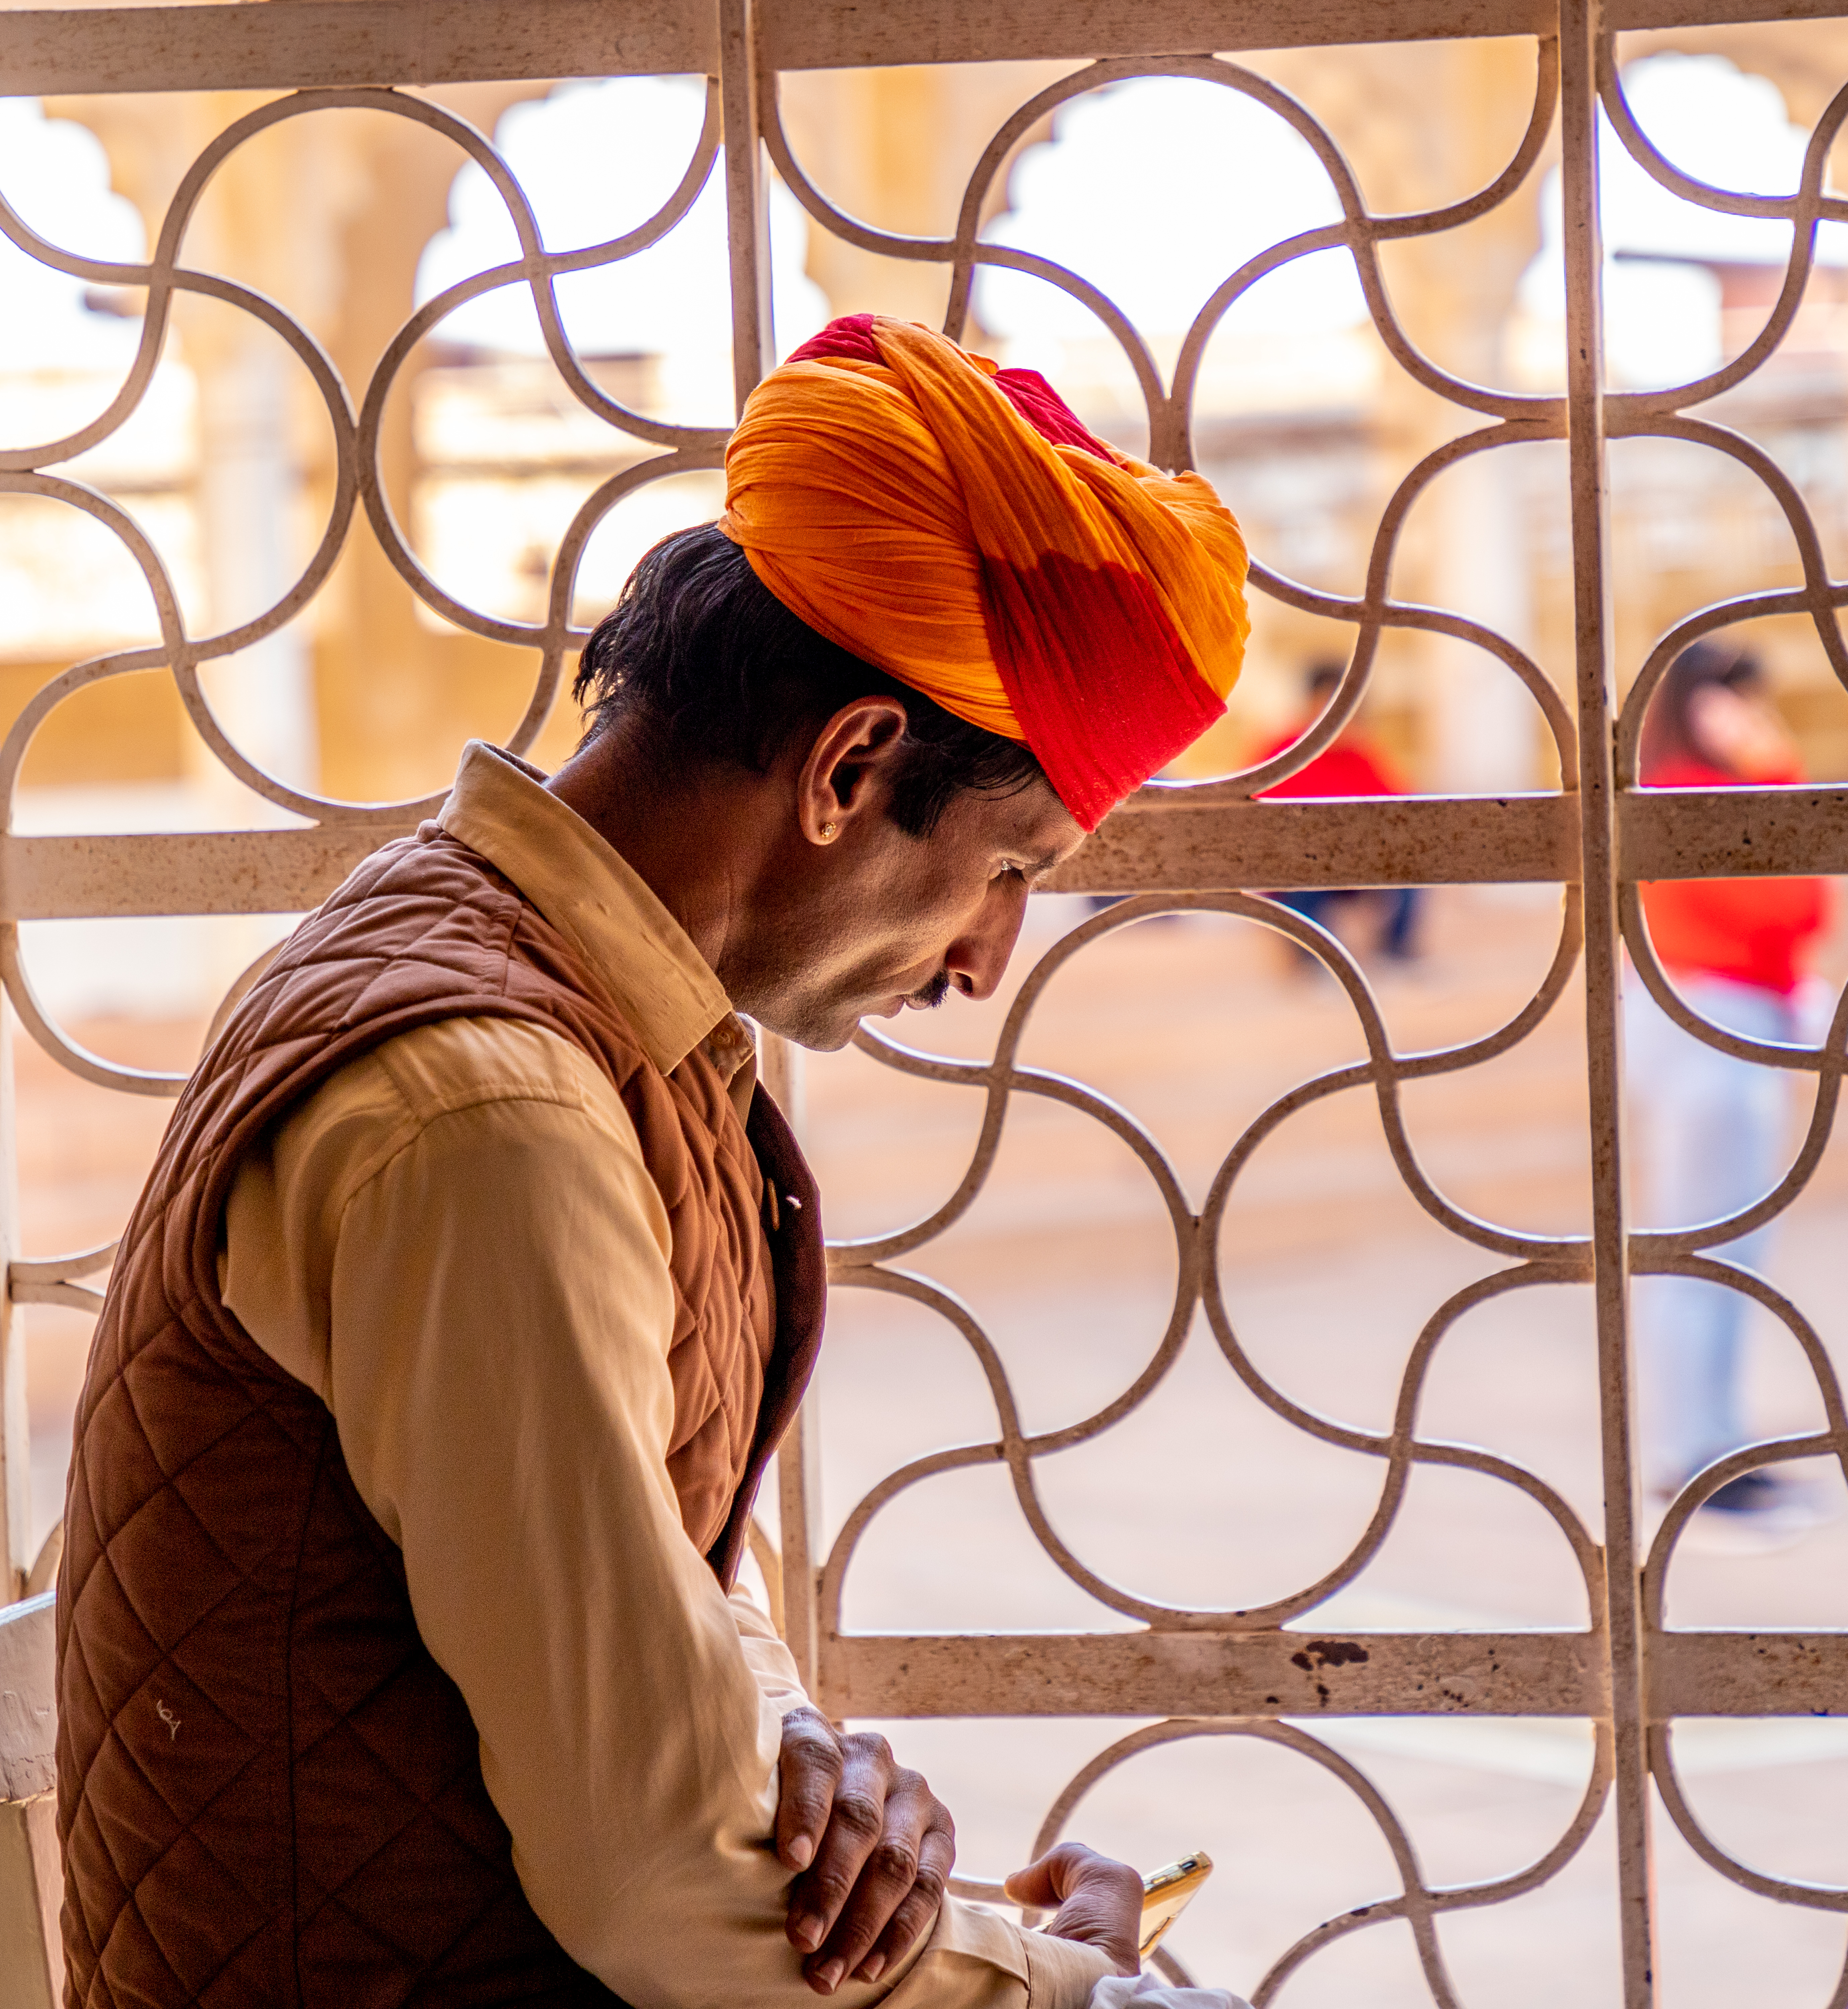
Rajsthani, man, yellow, headgear, eyewear, turban, window, glasses, fashion accessory